Weeden House Museum

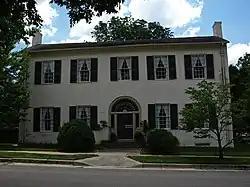
The house in 2010

The Weeden House Museum is a historic two-story house in Huntsville, Alabama. It was built in 1819 for Henry C. Bradford, and designed in the Federal architectural style. Until 1845, it was sold and purchased by several home owners, including John McKinley, who served as a Congressman, Senator, and Associate Justice of the Supreme Court of the United States. From 1845 to 1956, it belonged to the Weeden family. During the American Civil War of 1861-1865, the Union Army took over the house while the Weedens moved to Tuskegee; they moved back in after the war. Portraitist and poet Maria Howard Weeden spent most of her life in the house. After it was sold by the Weeden family in 1956, the house was remodelled into residential apartments. In 1973, it was purchased by the city of Huntsville and the Twickenham Historic Preservation District Association restored it before they acquired it from the city. The private residence became a house museum in 1981.